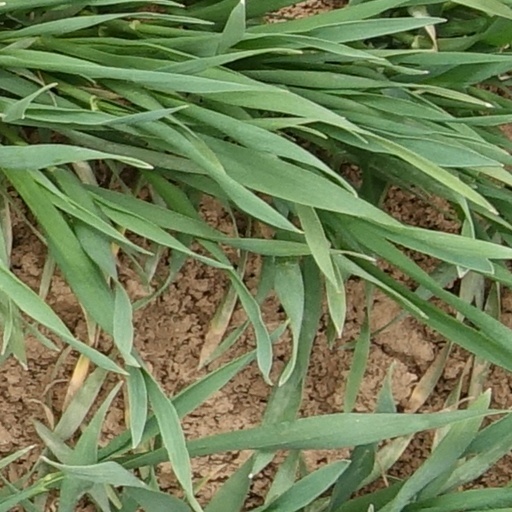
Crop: wheat